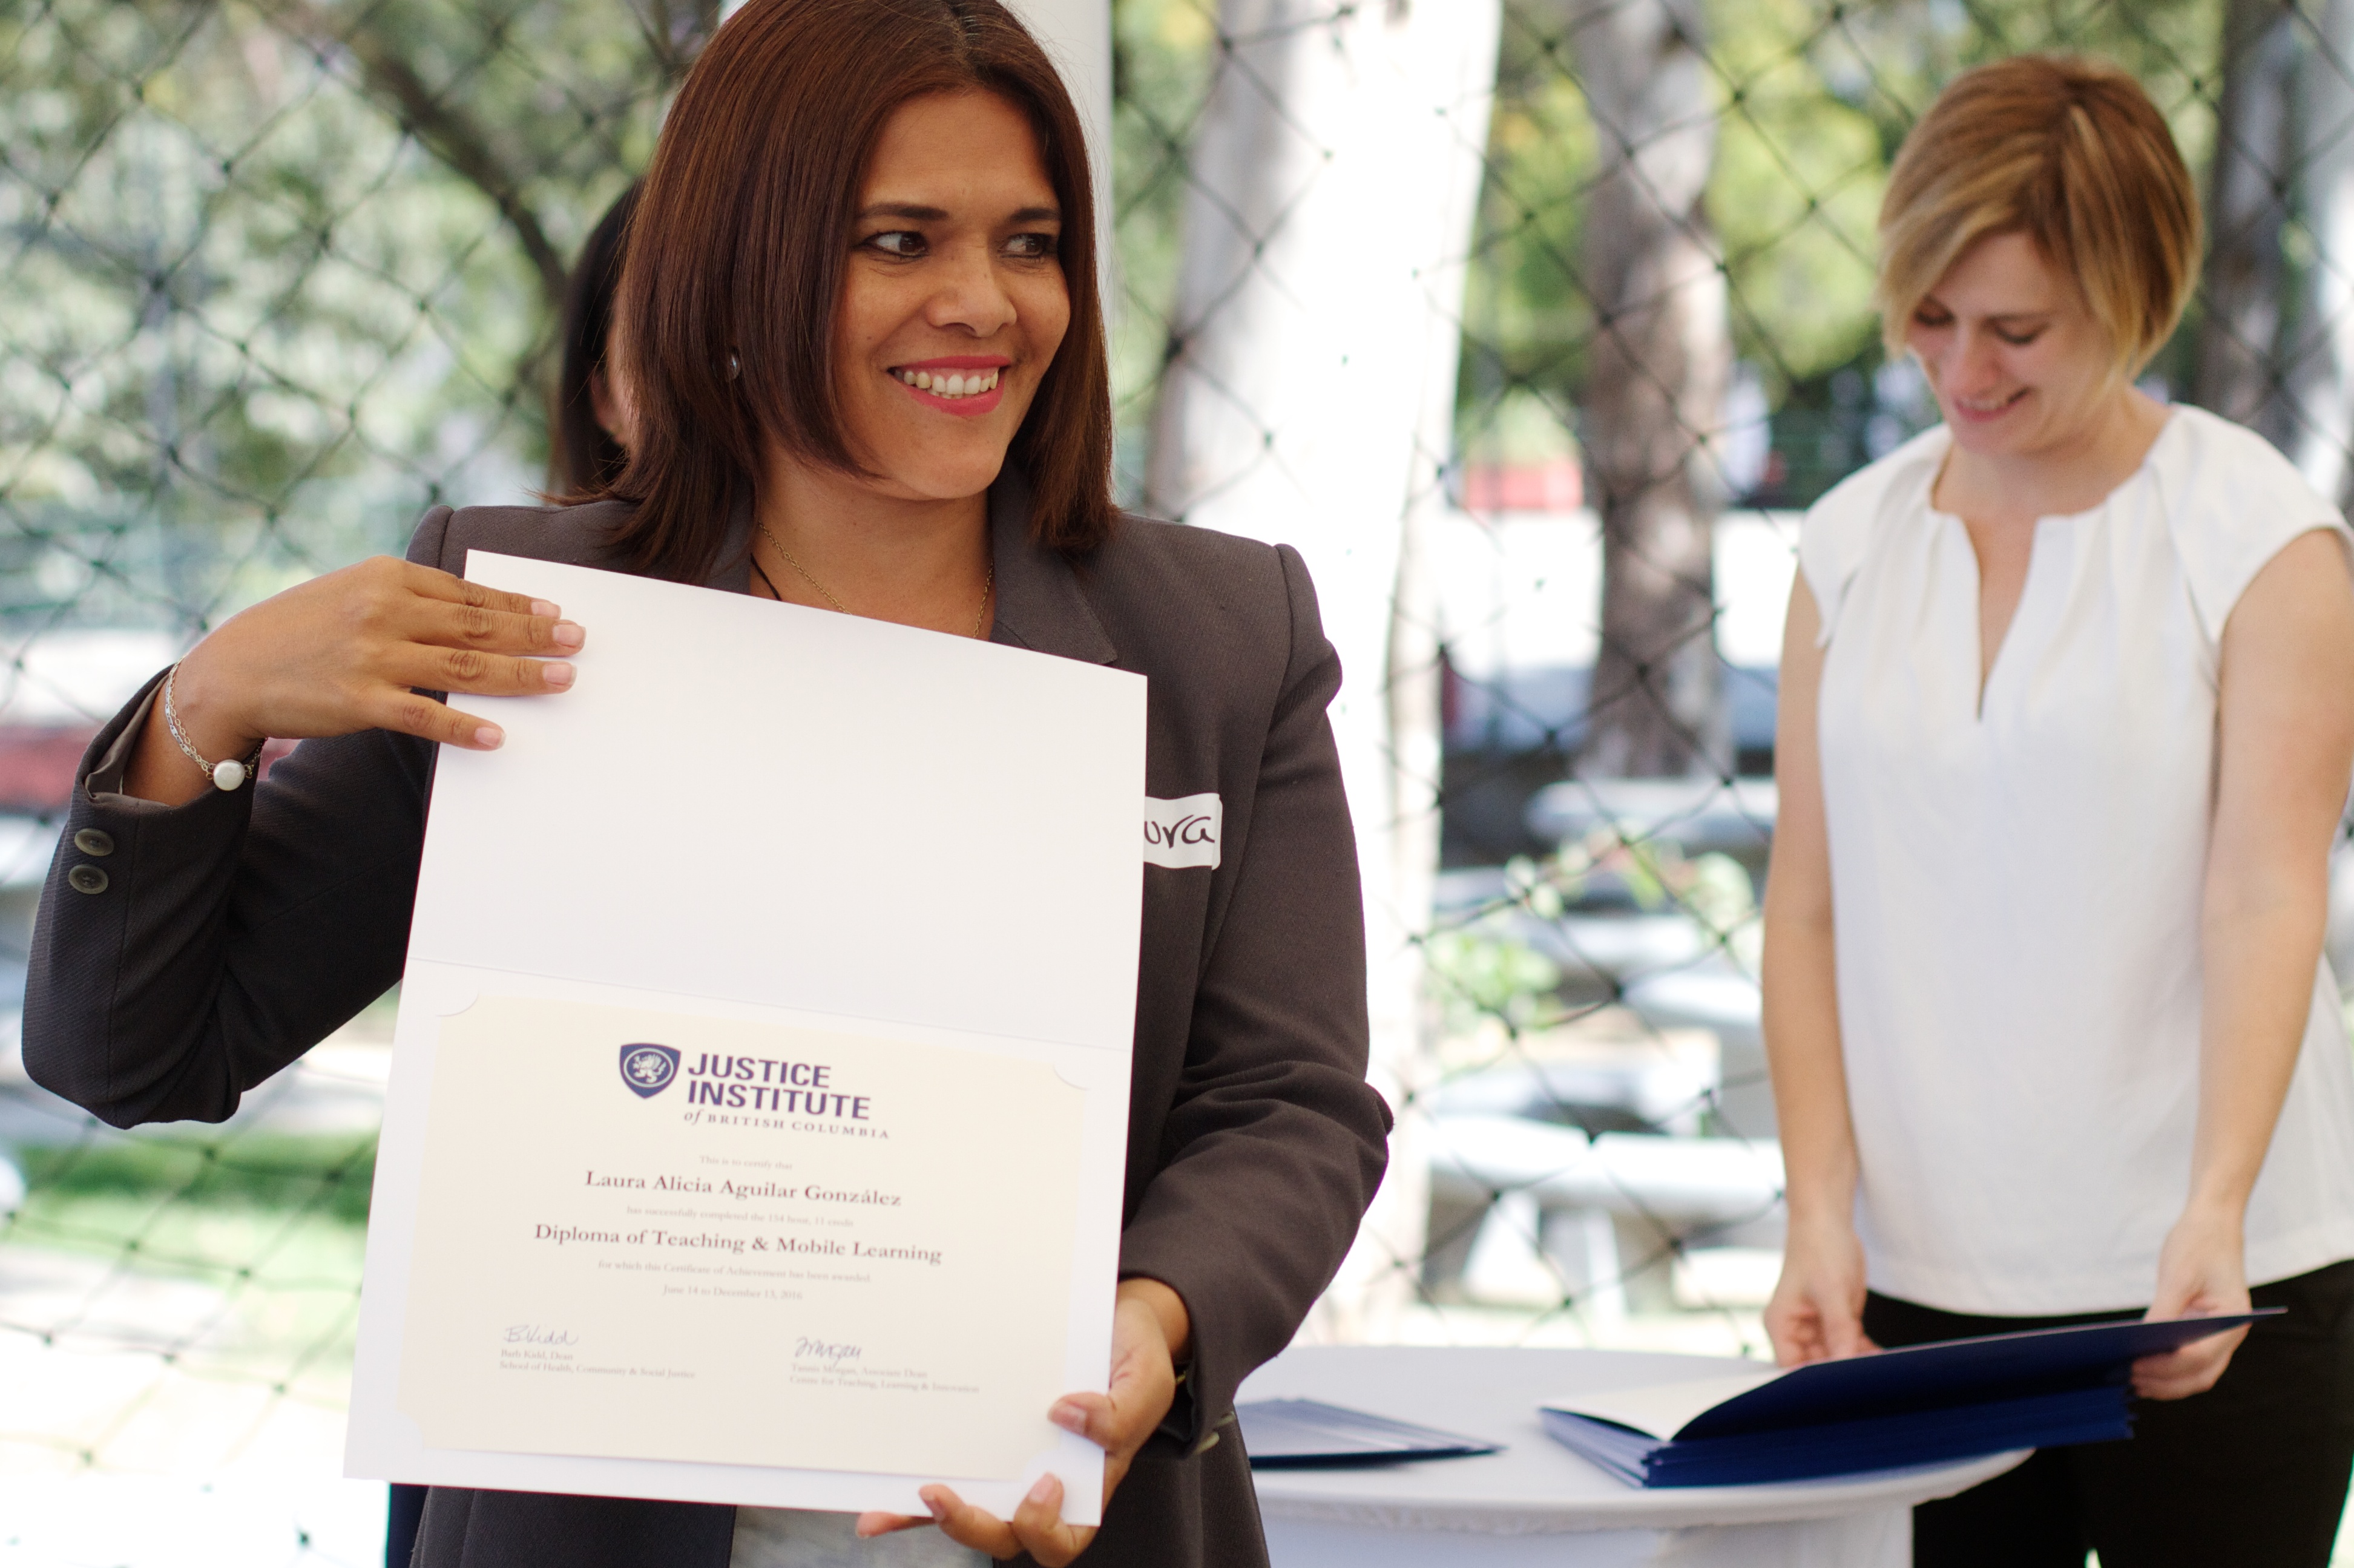
brand, udgagora